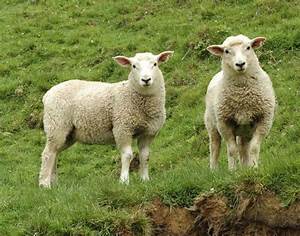
Label: pecora